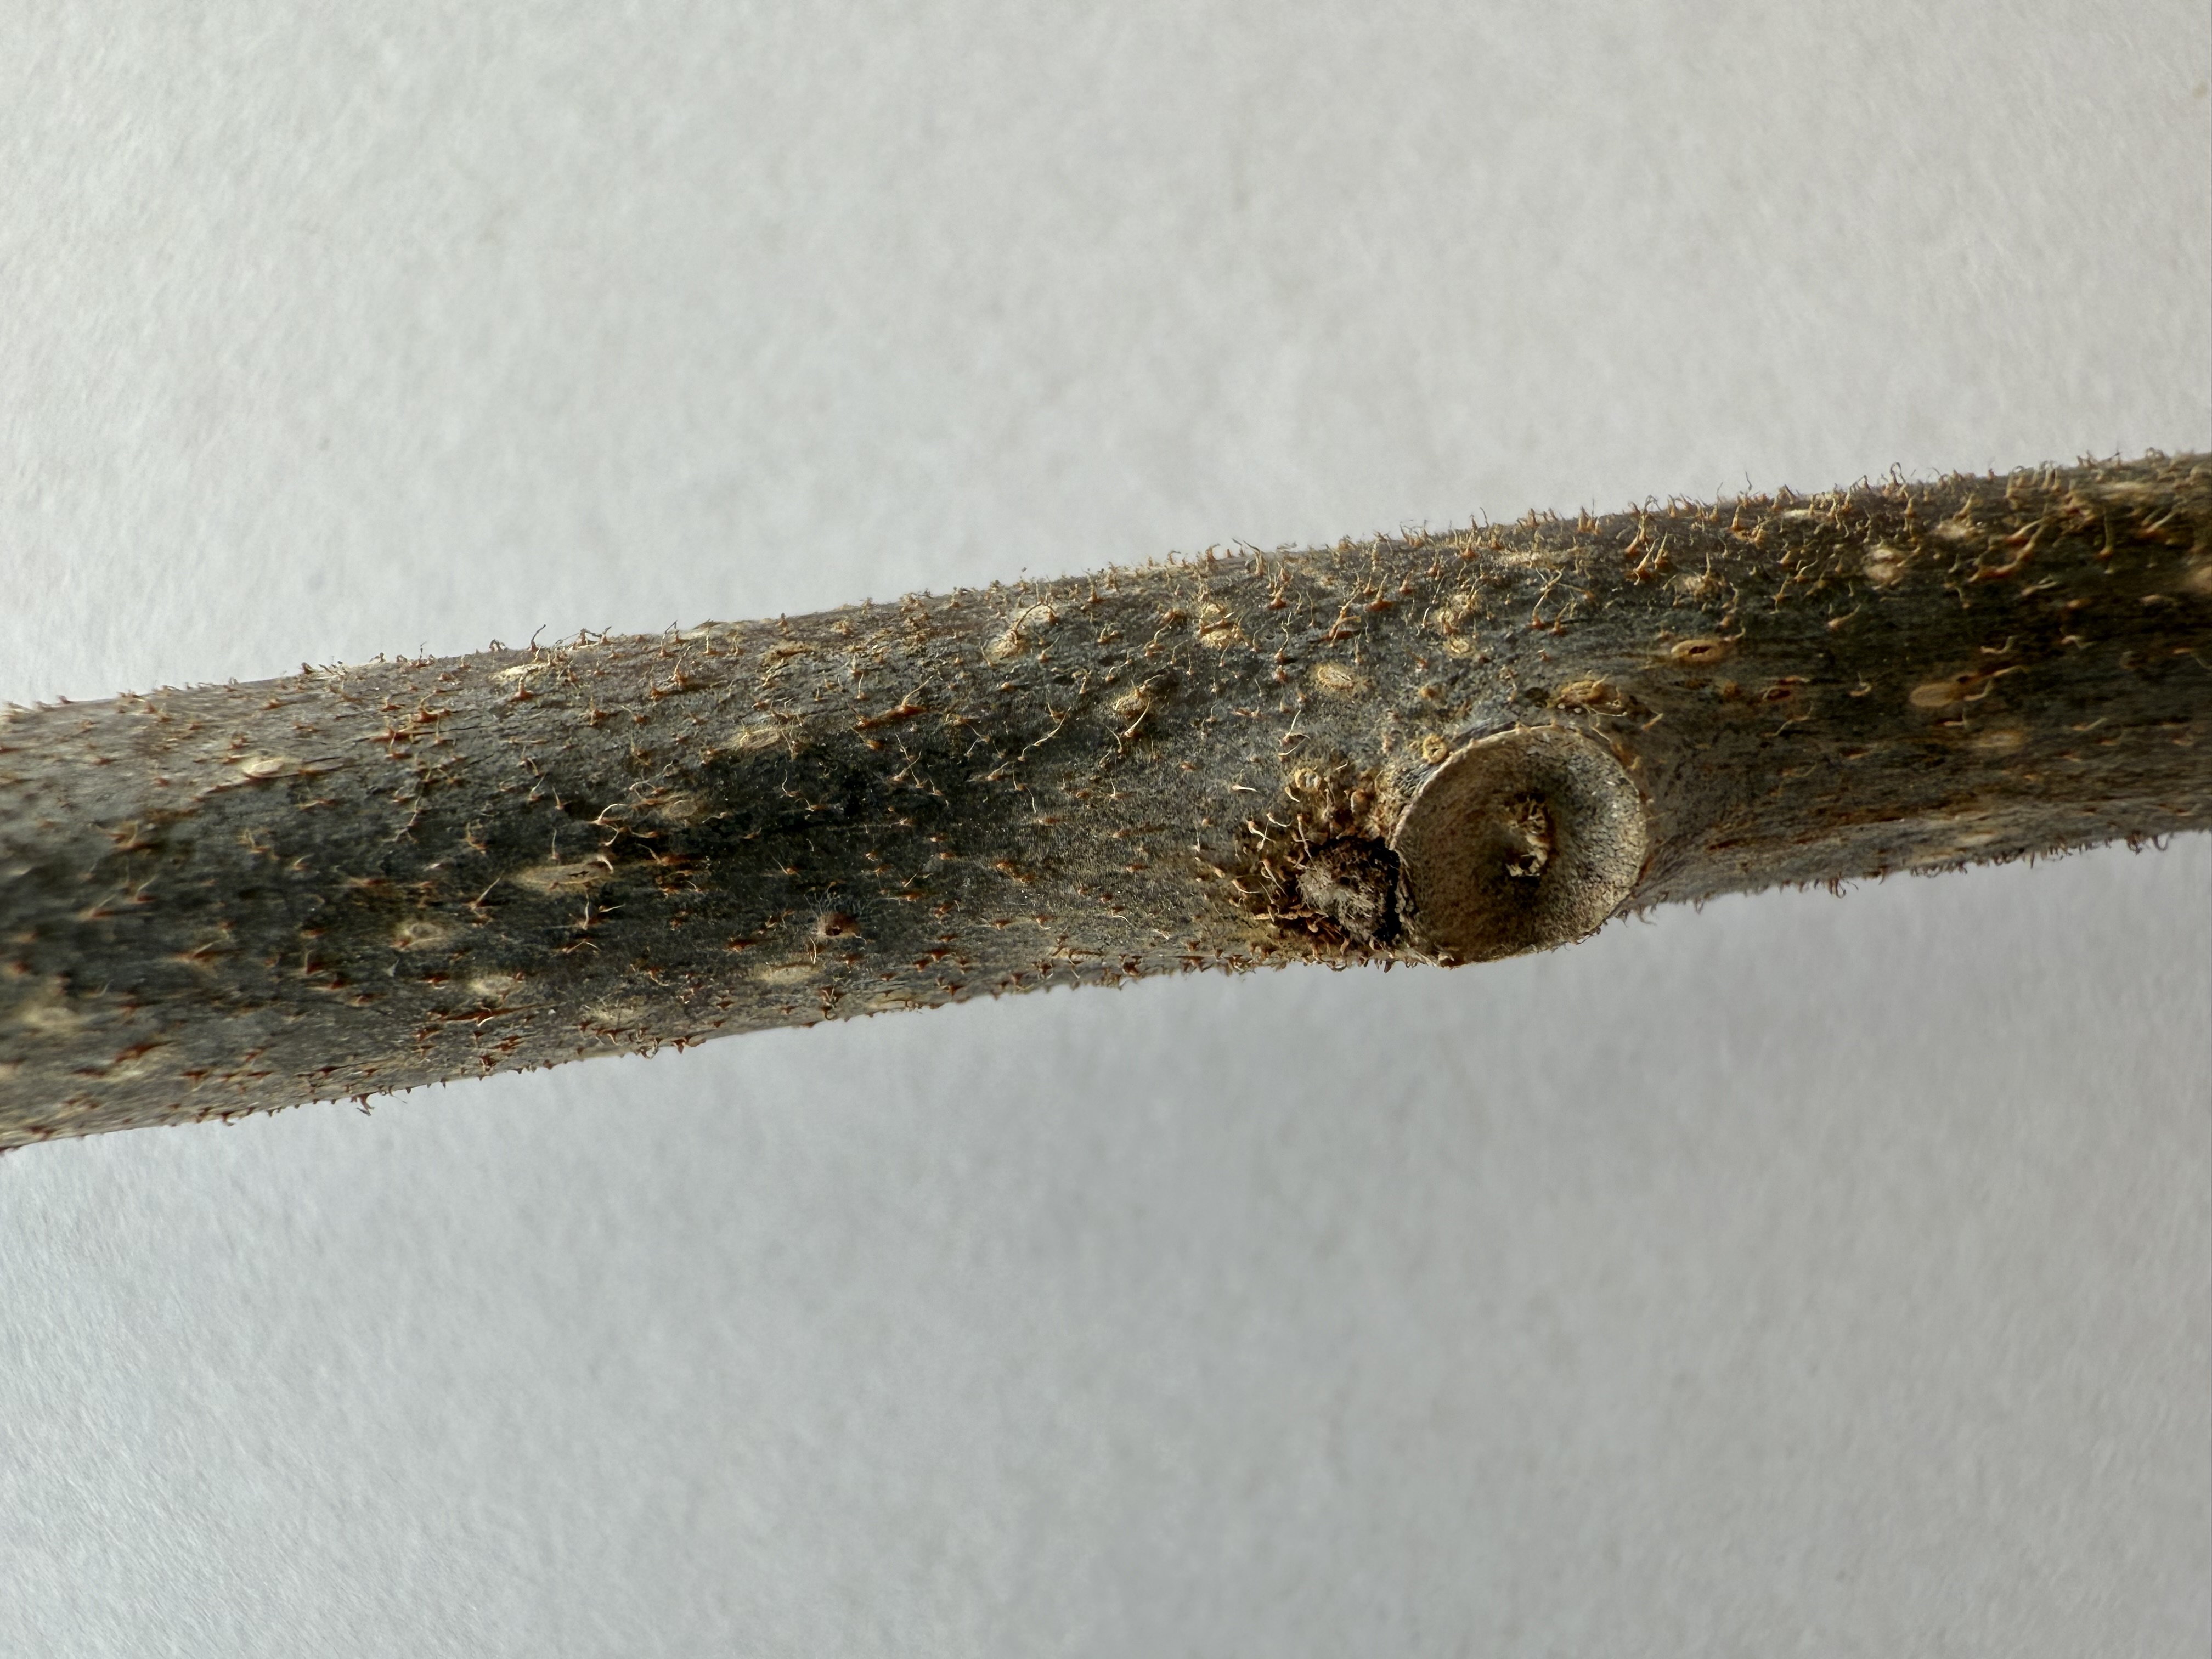
Variety: Kiwi